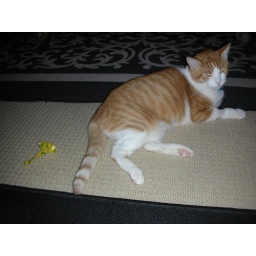
I don't look good in yellow & green bandage so I pulled it off.